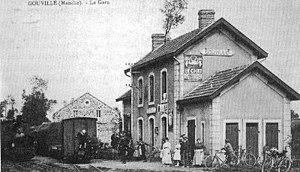
La gare de Gouville et, au fond, le Hangar ou 'Magasin' à varech
Le tramway de Coutances à Lessay était un chemin de fer à voie métrique de 37,6 kilomètres de Coutances à Lessay en Normandie, qui a été exploité de 1909 à 1937.